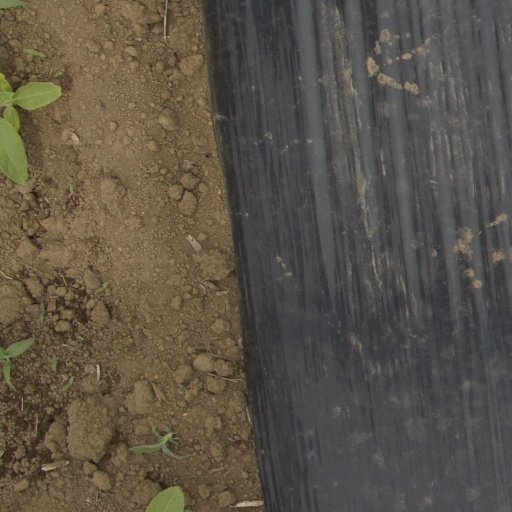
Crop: Jerusalem artichoke